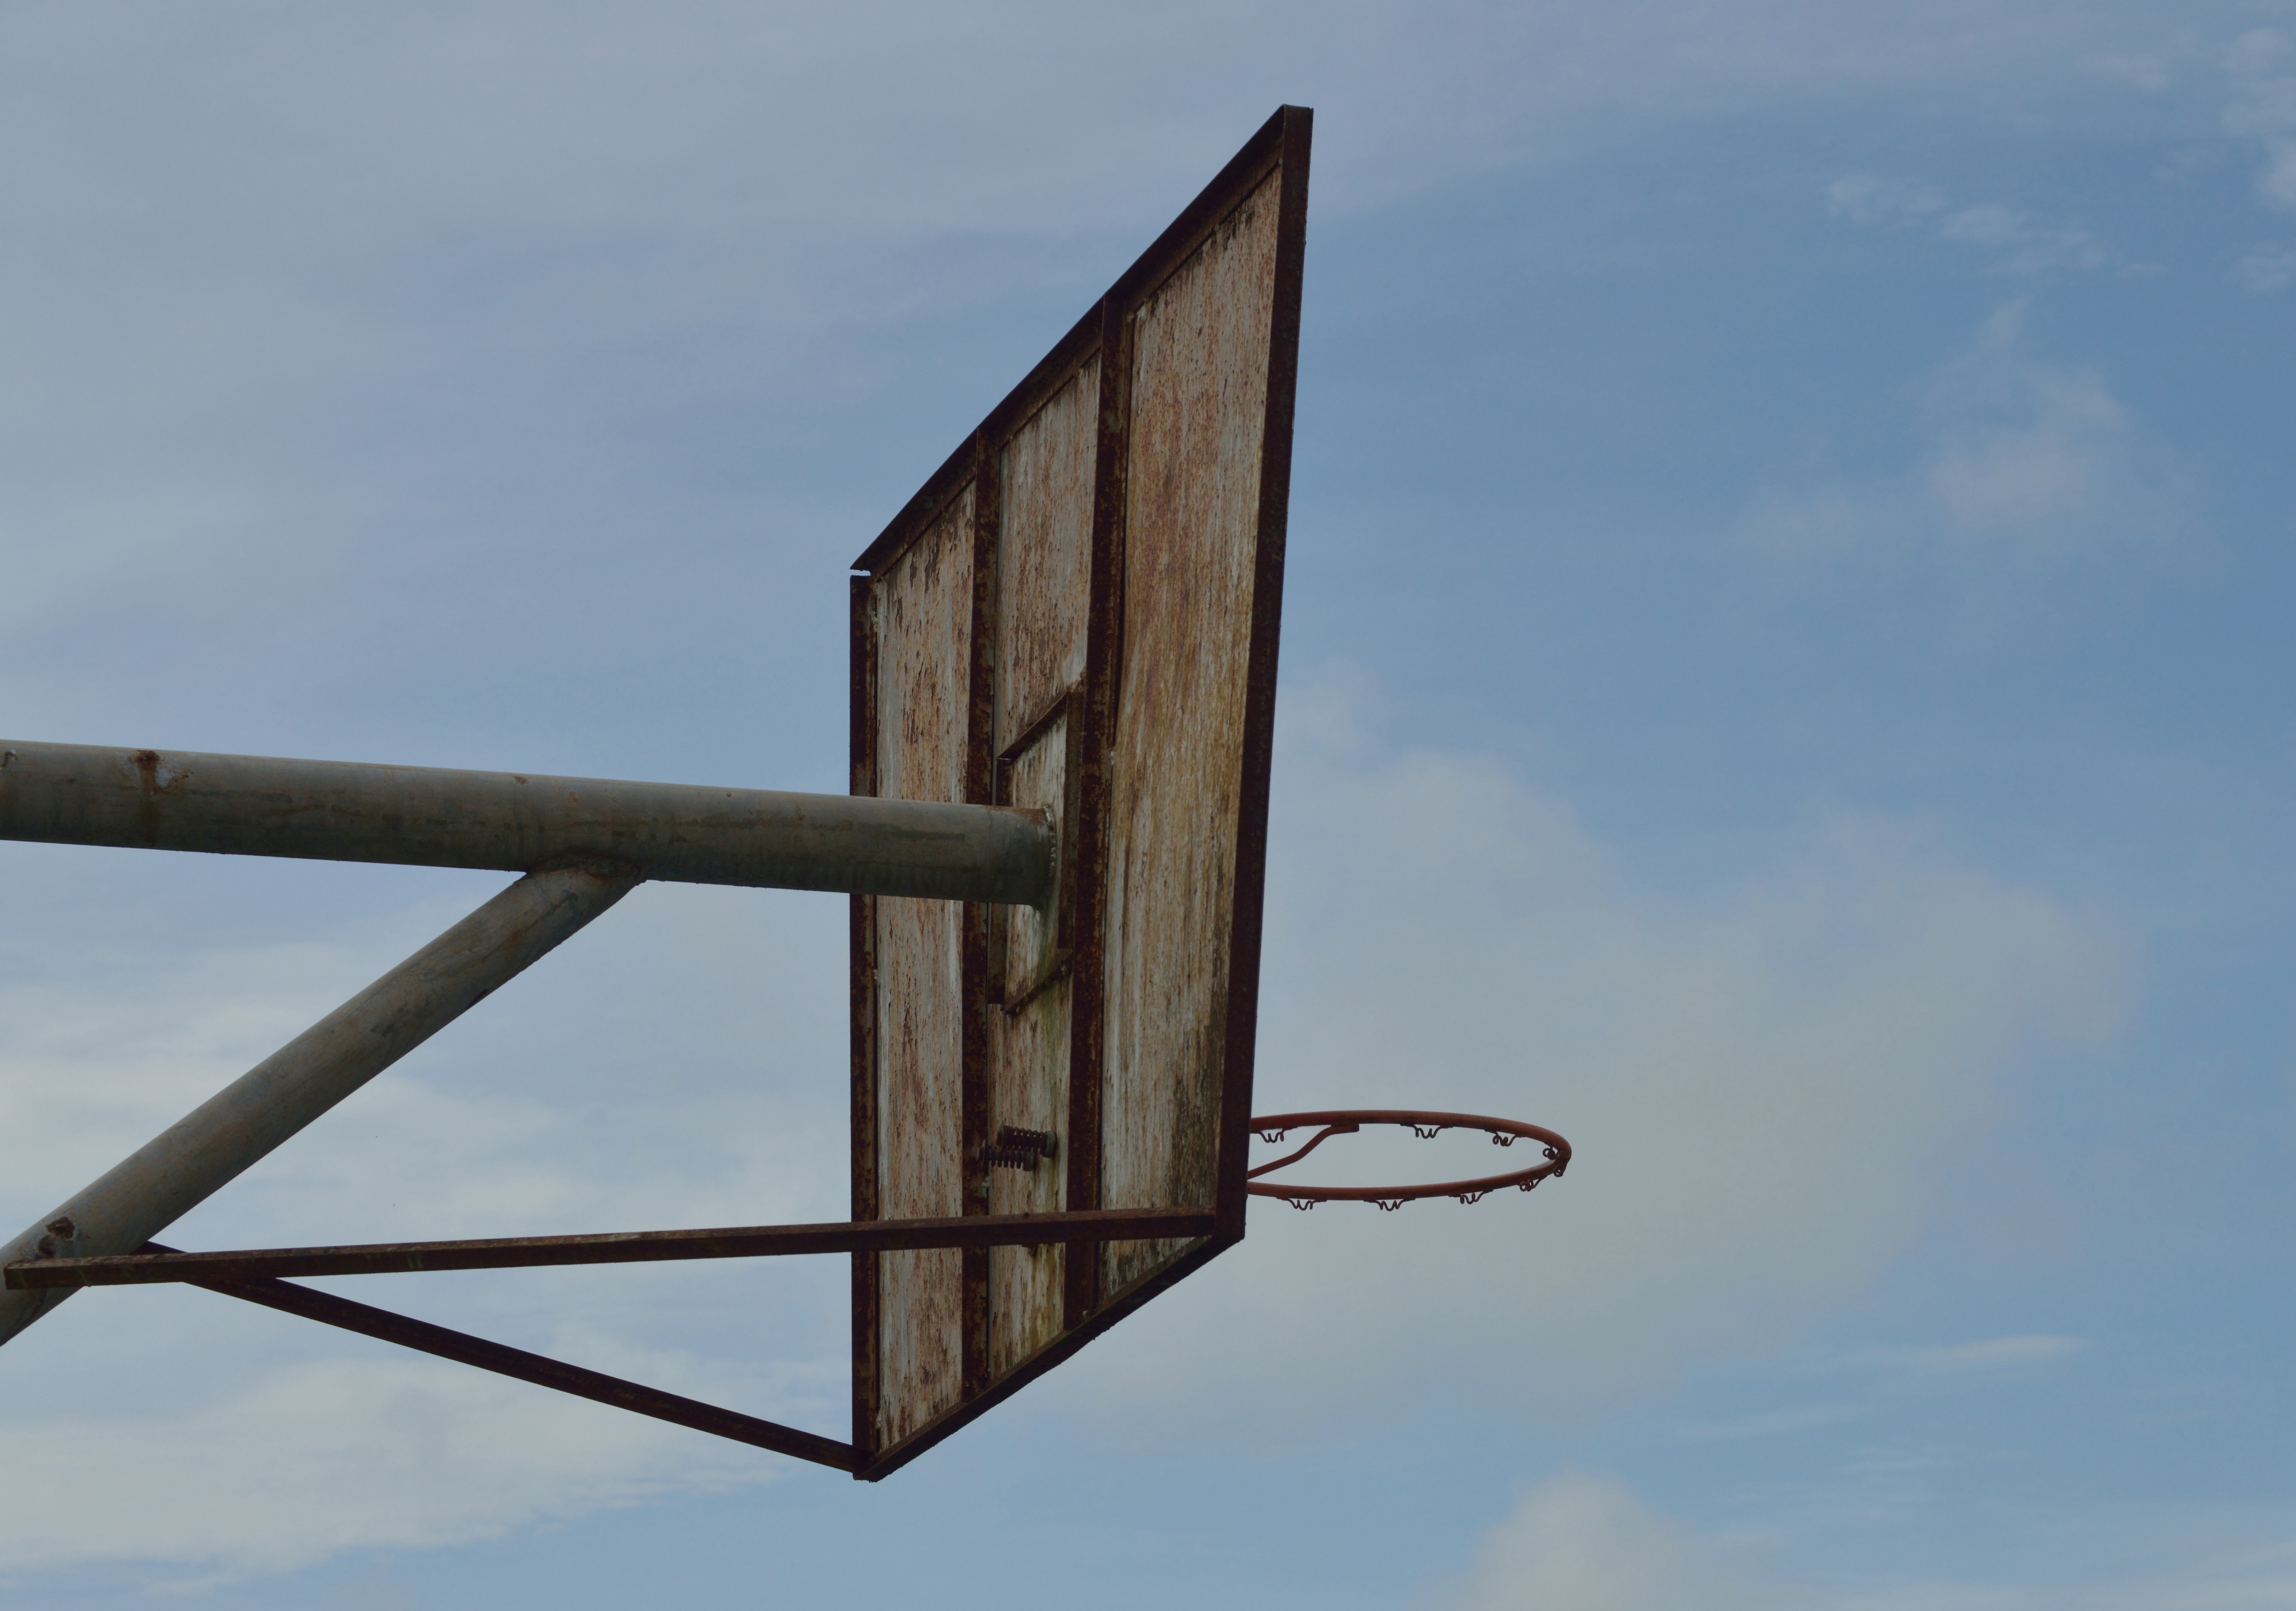
sky, iron, architecture, wood, metal